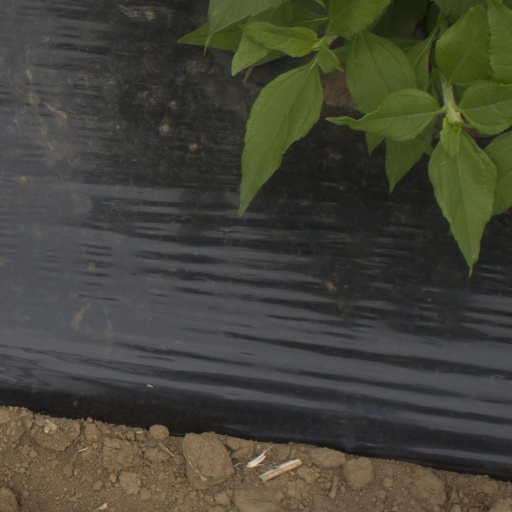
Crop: Jerusalem artichoke